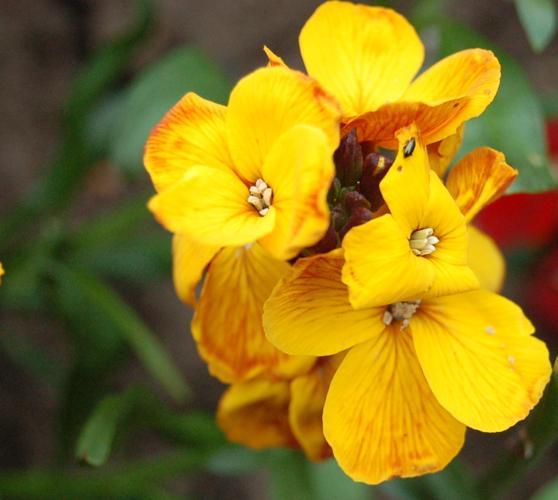
Label: wallflower